Łęczyca Land

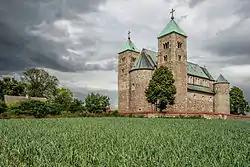
Romanesque Tum Collegiate Church

Łęczyca Land formed part of Poland since the establishment of the state in the 10th century. The main center of the area was Łęczyca, and among other oldest medieval towns were Brzeziny, Inowłódz, Orłów and Piątek. Following the fragmentation of Poland into smaller provincial duchies, it initially formed part of the Seniorate Province, before the Duchy of Łęczyca was established in 1231. Later on, it would be become the Łęczyca Voivodeship in Greater Poland Province in the re-unified Kingdom of Poland. The voivodeships was divided into the three counties of Brzeziny, Łęczyca and Orłów.